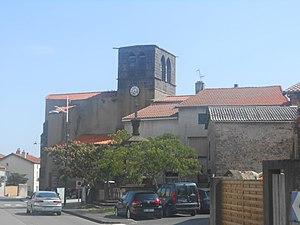
Portion du bourg de Saint-Bonnet près Riom et église Saint-Bonnet.
Saint-Bonnet-près-Riom est une commune française, située dans le département du Puy-de-Dôme en région d'Auvergne-Rhône-Alpes. Elle fait partie de l'aire urbaine de Clermont-Ferrand. Ses habitants sont appelés les Brayauds.